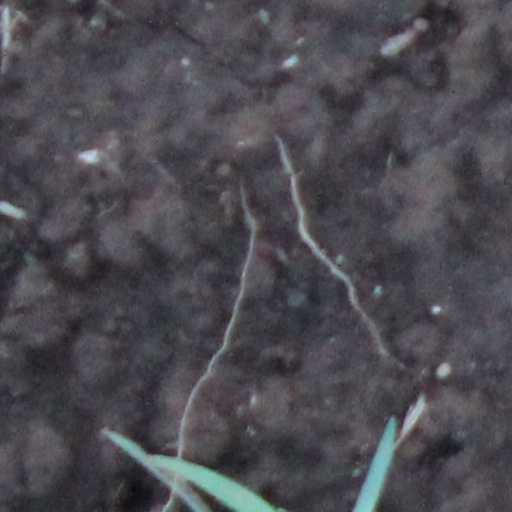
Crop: wheat